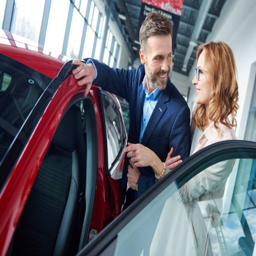
couple testing new cars in the showroom